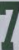
Number: 7